Climate change in Sri Lanka

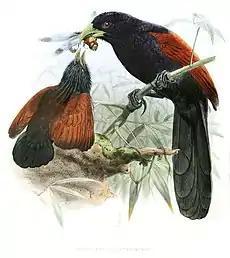
Green-billed coucal and chick

The green-billed coucal inhabits the southwestern region of the country's wet-zone forest; its characteristics include its black-brown color, medium-large size and distinctive green beak. In 2010, the species was placed on the IUCN Red List as a vulnerable species due to woodland destruction. Green-billed coucals live in forests containing large trees, shrubs, and bushes which are subject to overexploitation and clearcutting by humans.